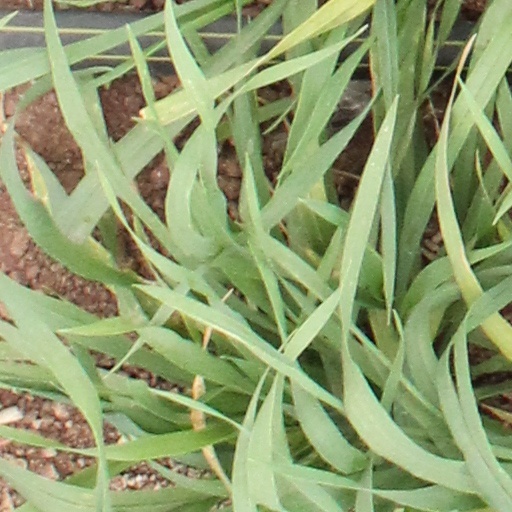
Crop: wheat